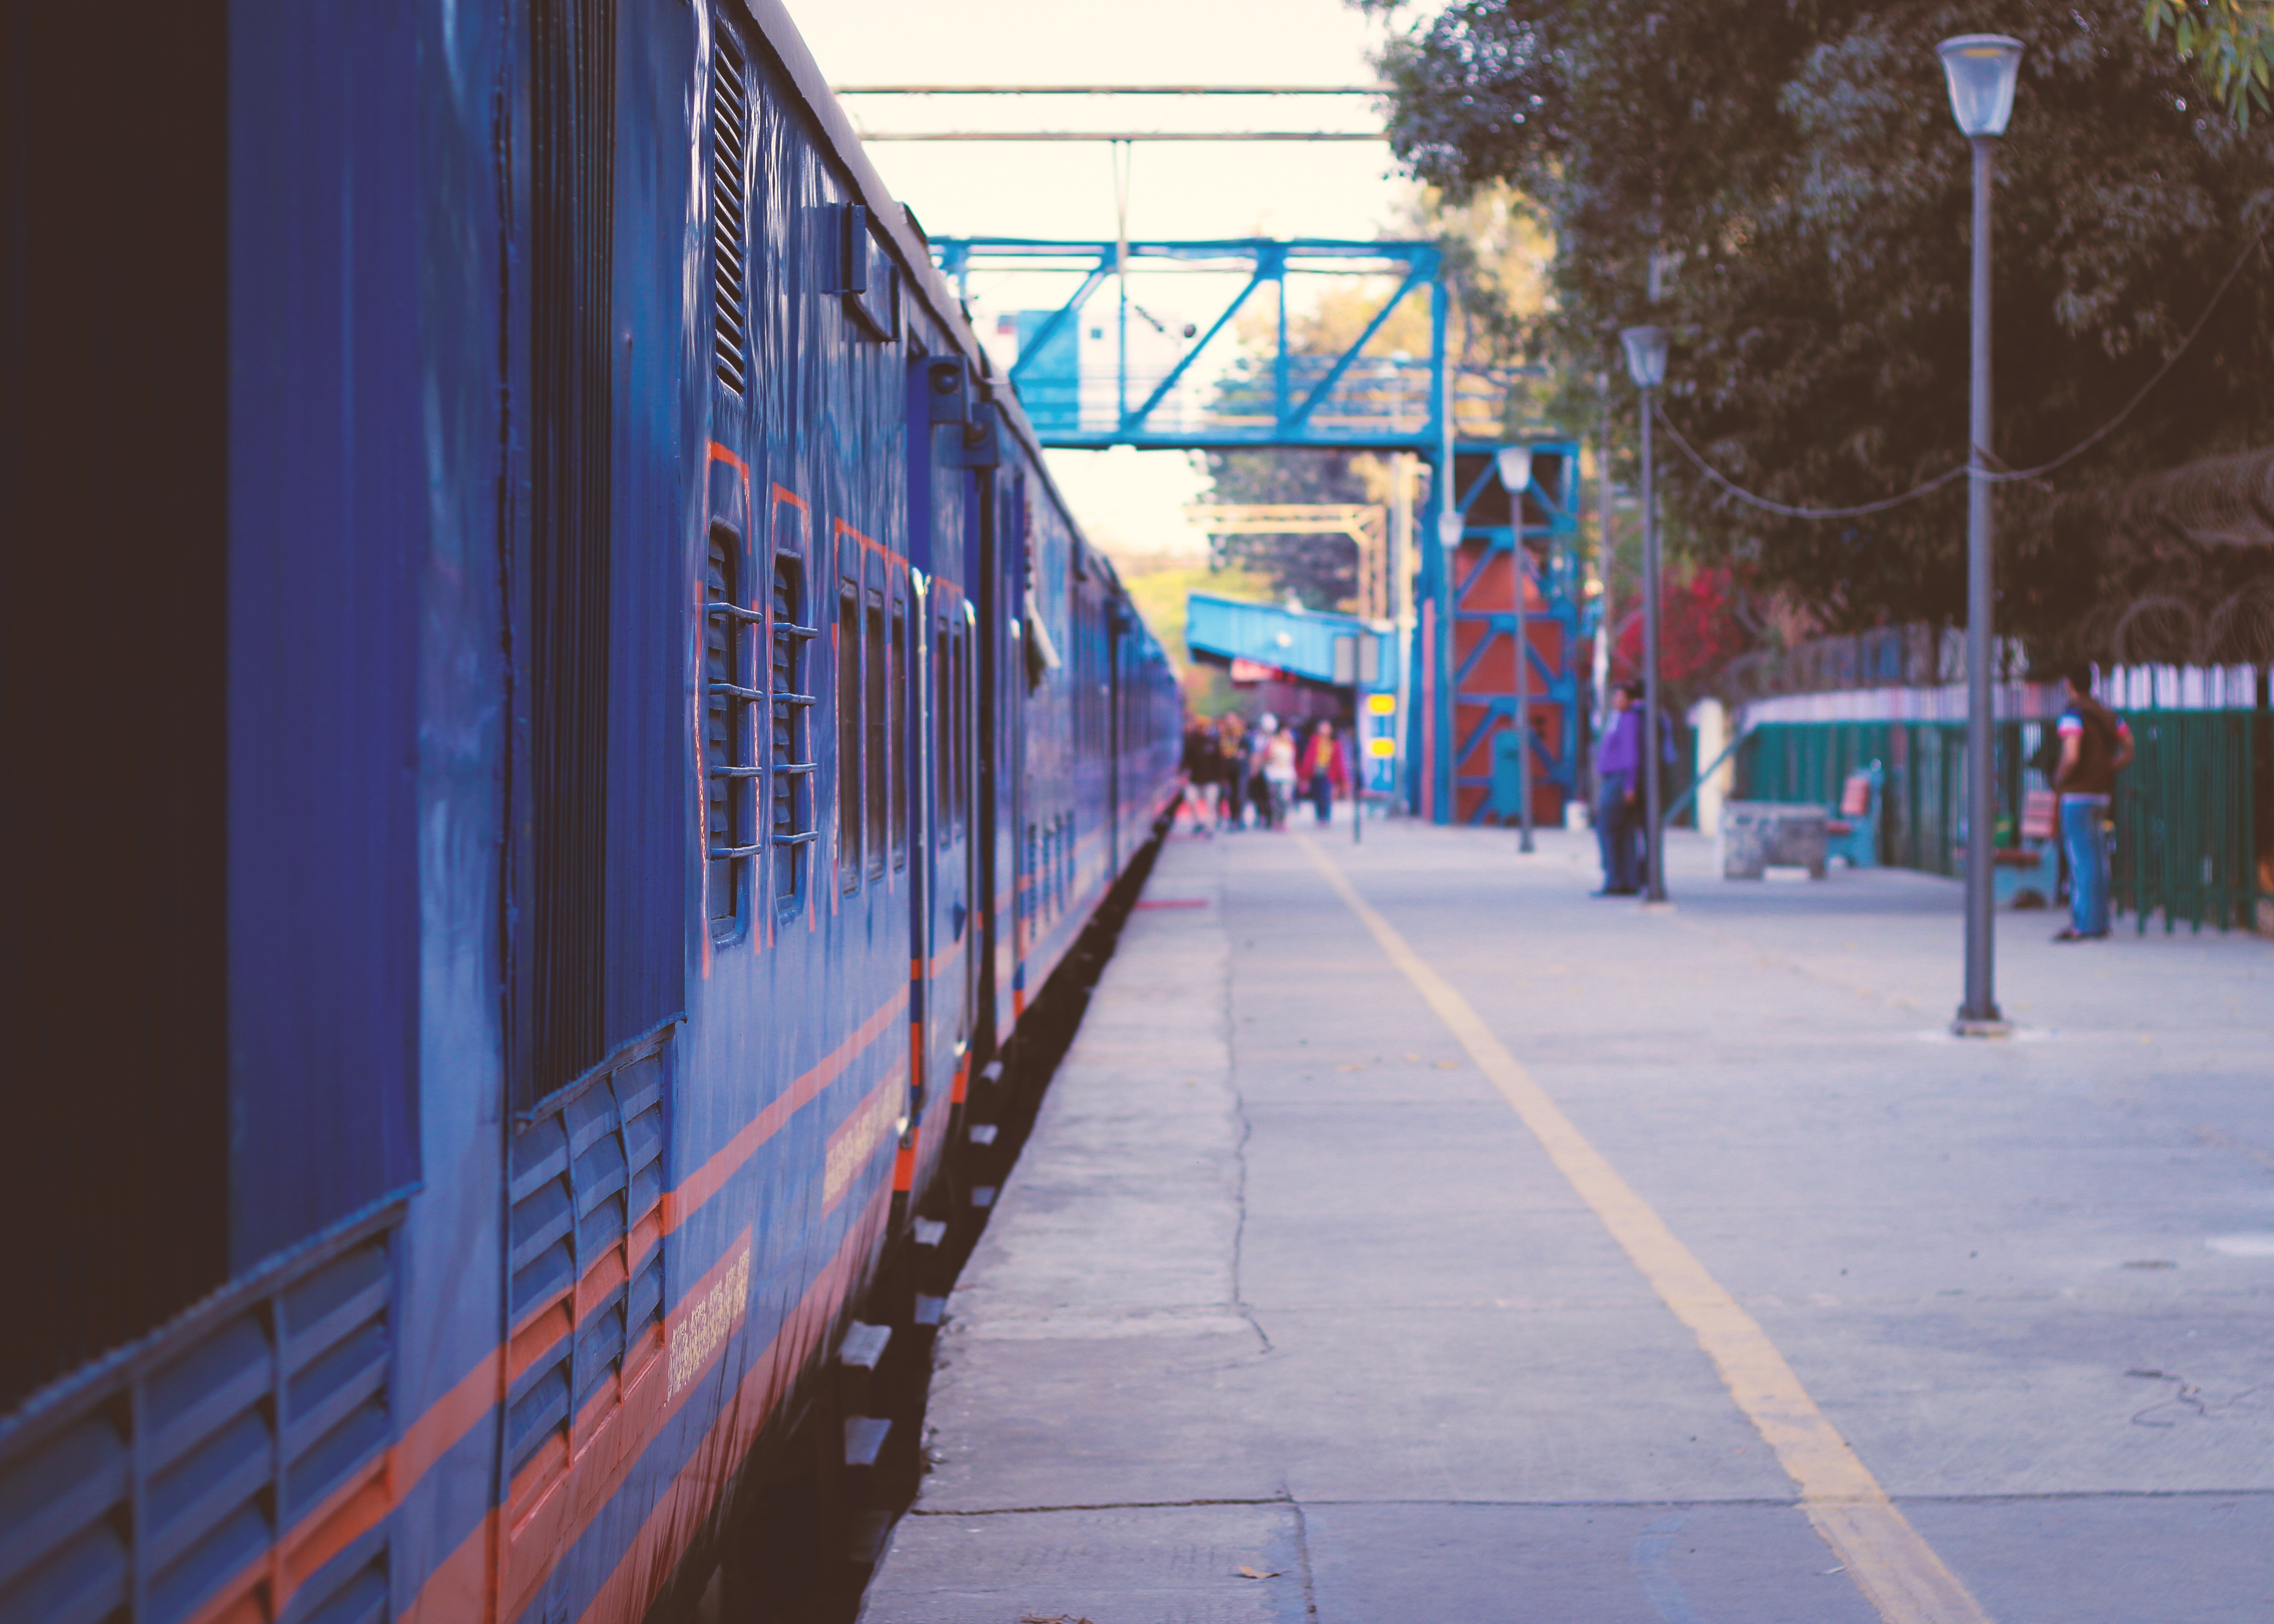
street, city, train, travelling, travel, transport, vehicle, color, train station, blue, public transport, snapshot, india, shape, delhi, traveller, urban area, vip train